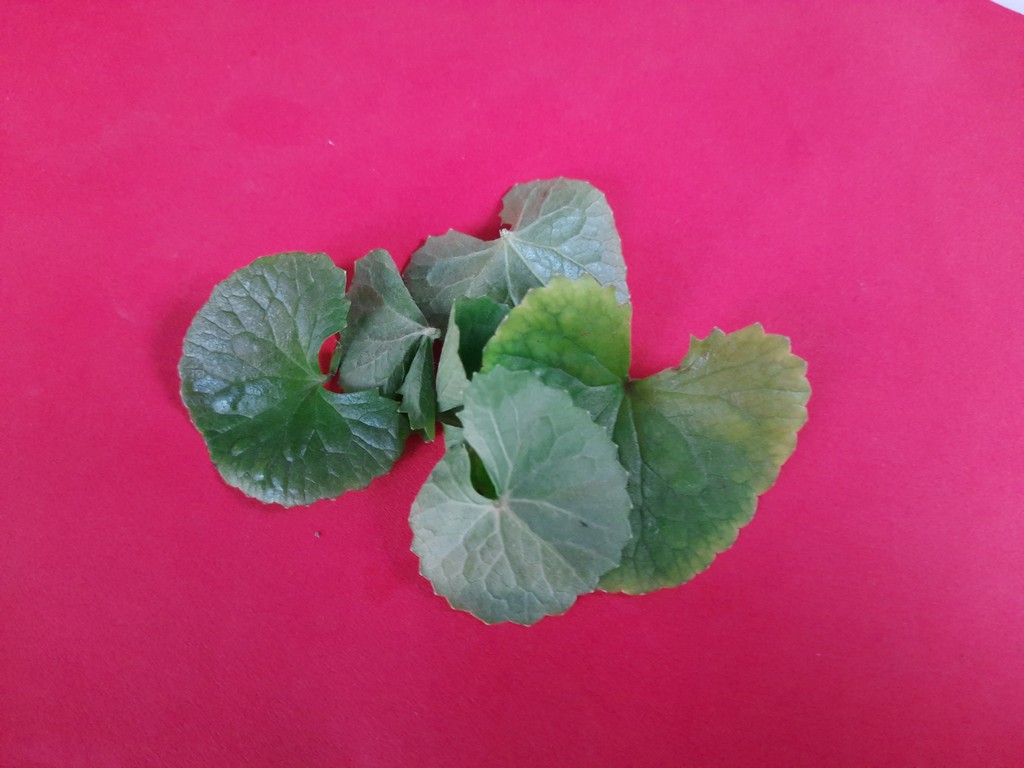
Label: Healthy